Prehistoric religion

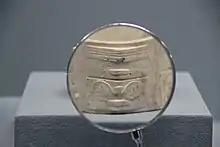
Liangzhu jade "cong" under magnification

Another art form of probable religious significance are the Venus figurines. These are hand-held statuettes of nude women found in Upper Paleolithic sites across Eurasia, speculated to hold significance to fertility rites. Though separated by thousands of years and kilometres, Venus figurines across the Upper Paleolithic share consistent features. They focus on the midsections of their subjects; the faces are blank or abstract, and the hands and feet small. Despite the near-nonexistence of obesity amongst hunter-gatherers, many depict realistically rendered obese subjects. The figures are universally women, often nude, and frequently pregnant.